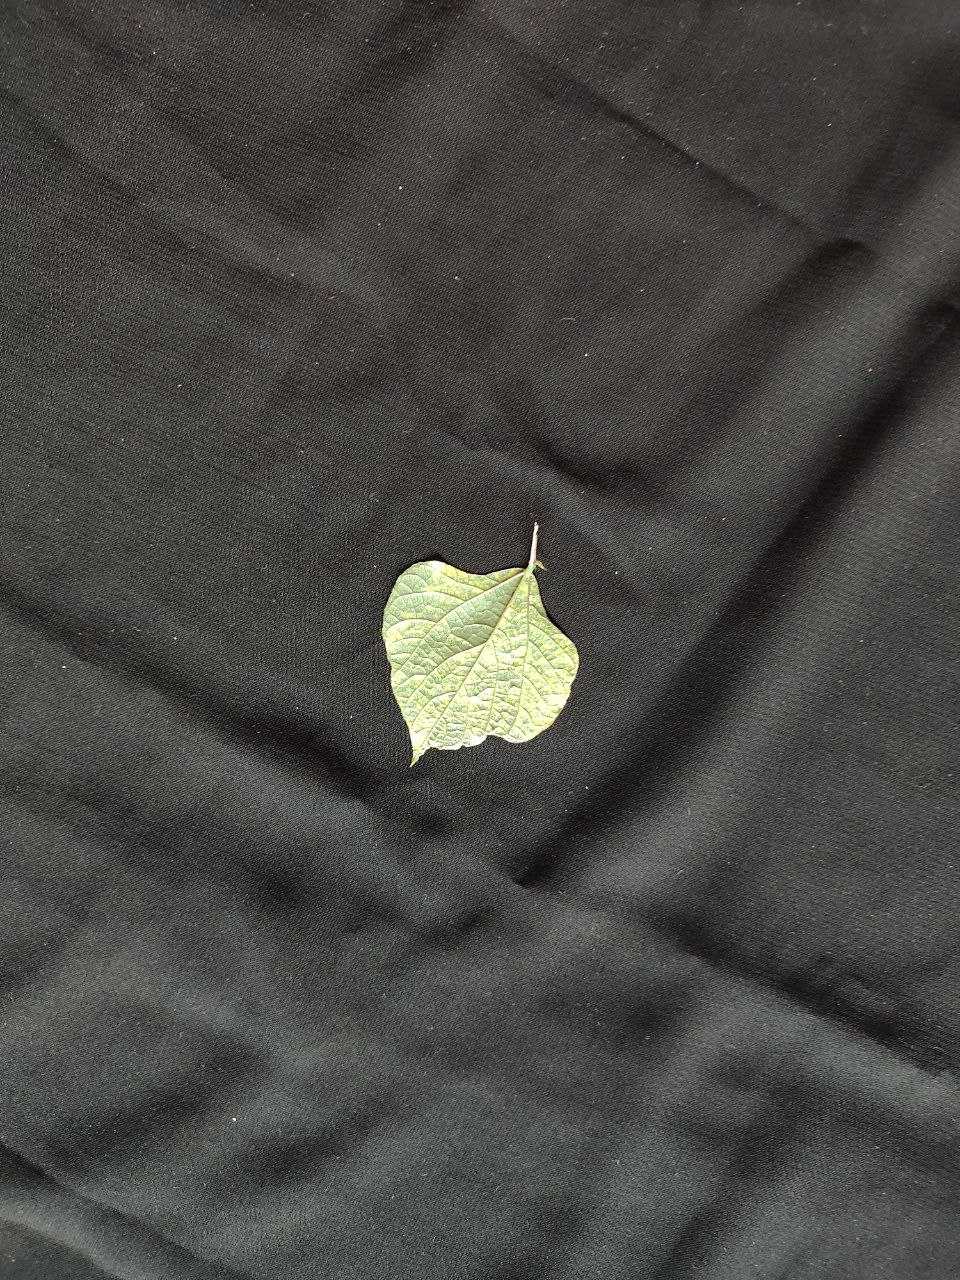
Crop: bean
Leaf condition: Mosaic Virus